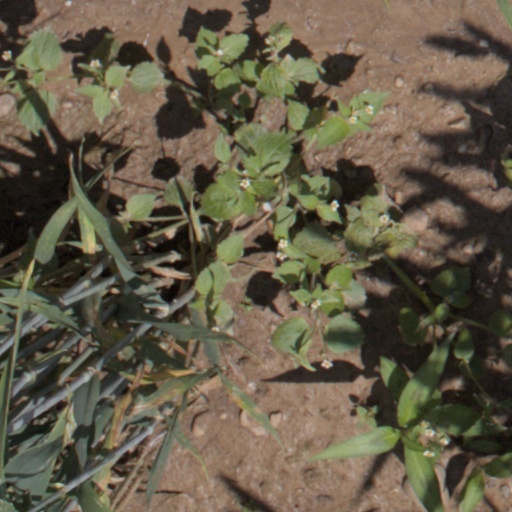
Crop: wheat